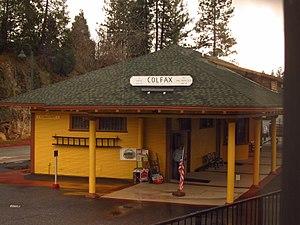
Colfax est une municipalité américaine du comté de Placer, en Californie. Sa population était de 1 963 habitants au recensement de 2010. Elle est située à 2 421 pieds, soit environ 740 mètres d'altitude. Elle est traversée par une ligne de chemin de fer exploitée notamment par Amtrak.